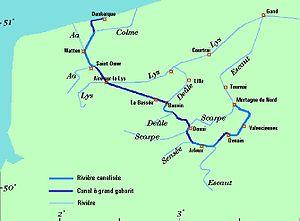
Le canal Dunkerque Valenciennes ou liaison Dunkerque Escaut est un axe de transport à grand gabarit, qui forme l'armature essentielle du réseau fluvial navigable du Nord et du Pas-de-Calais.